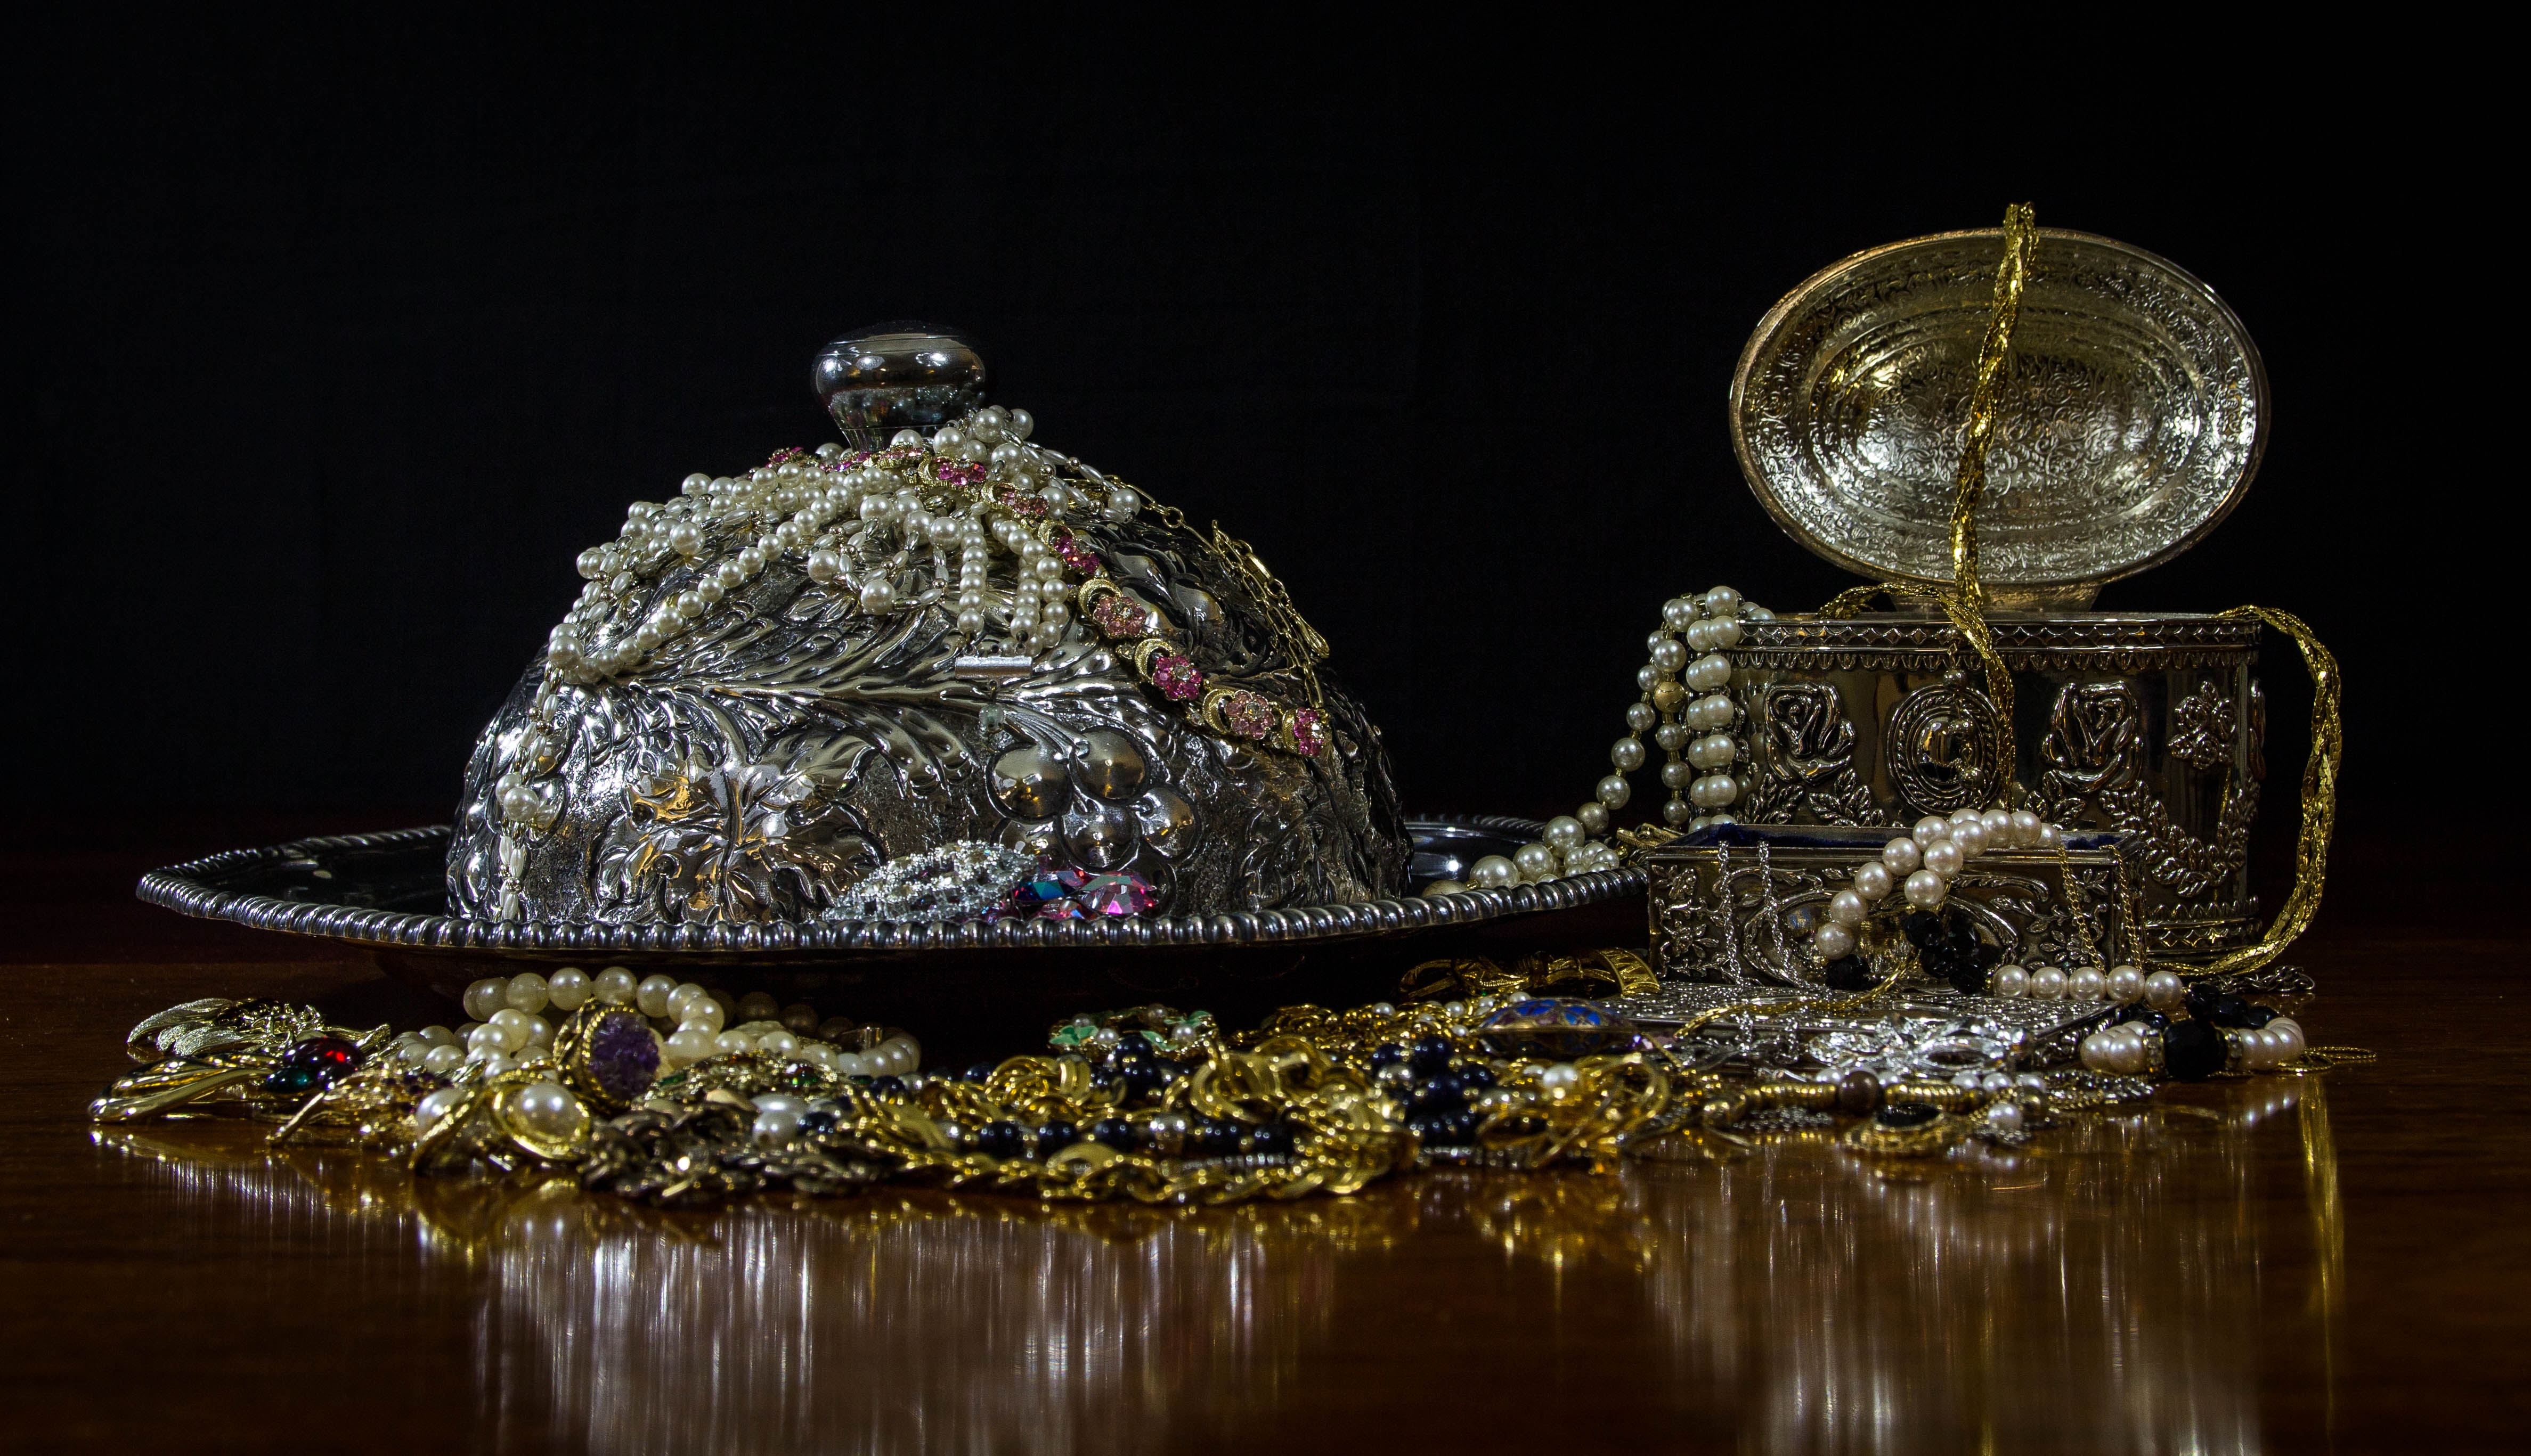
crown, jewellery, gold, silver, diamonds, treasure, jewels, pearls, gems, still life photography, costume jewelry, fashion accessory, ransom, faux stones